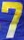
Number: 7